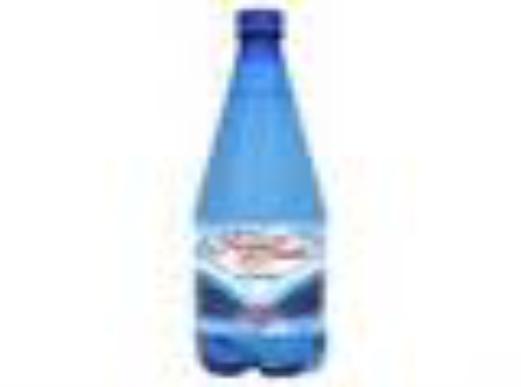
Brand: Frosty Jack Cider
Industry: Food